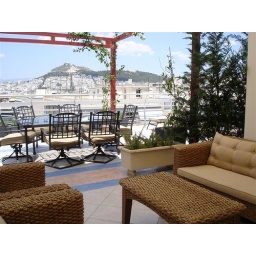
More trees on terraza in our sky garden overlooking the Acropolis